Fine Arts Center (South Carolina)

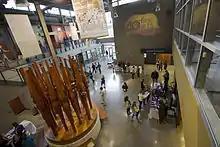
Fine Arts Center of Greenville, South Carolina

The Fine Arts Center of Greenville, South Carolina (The "FAC") was established in August 1974 as the first specialized arts school in the state of South Carolina. Classes are available at the Center for students to study theatre, music, visual arts, dance, creative writing, and film and video production. The Fine Arts Center provides arts instruction to artistically talented students who desire an intense pre-professional program of study. Students spend a minimum of 110 minutes in either the morning or afternoon five days a week at the Fine Arts Center and spend the remainder of their time on academic work at an area high school. Around 300 students attend the Fine Arts Center each year, and more than 90% of graduates go on to higher education. The Fine Arts Center moved from its former location at 1613 W. Washington St. to its new facility at 102 Pine Knoll Drive.